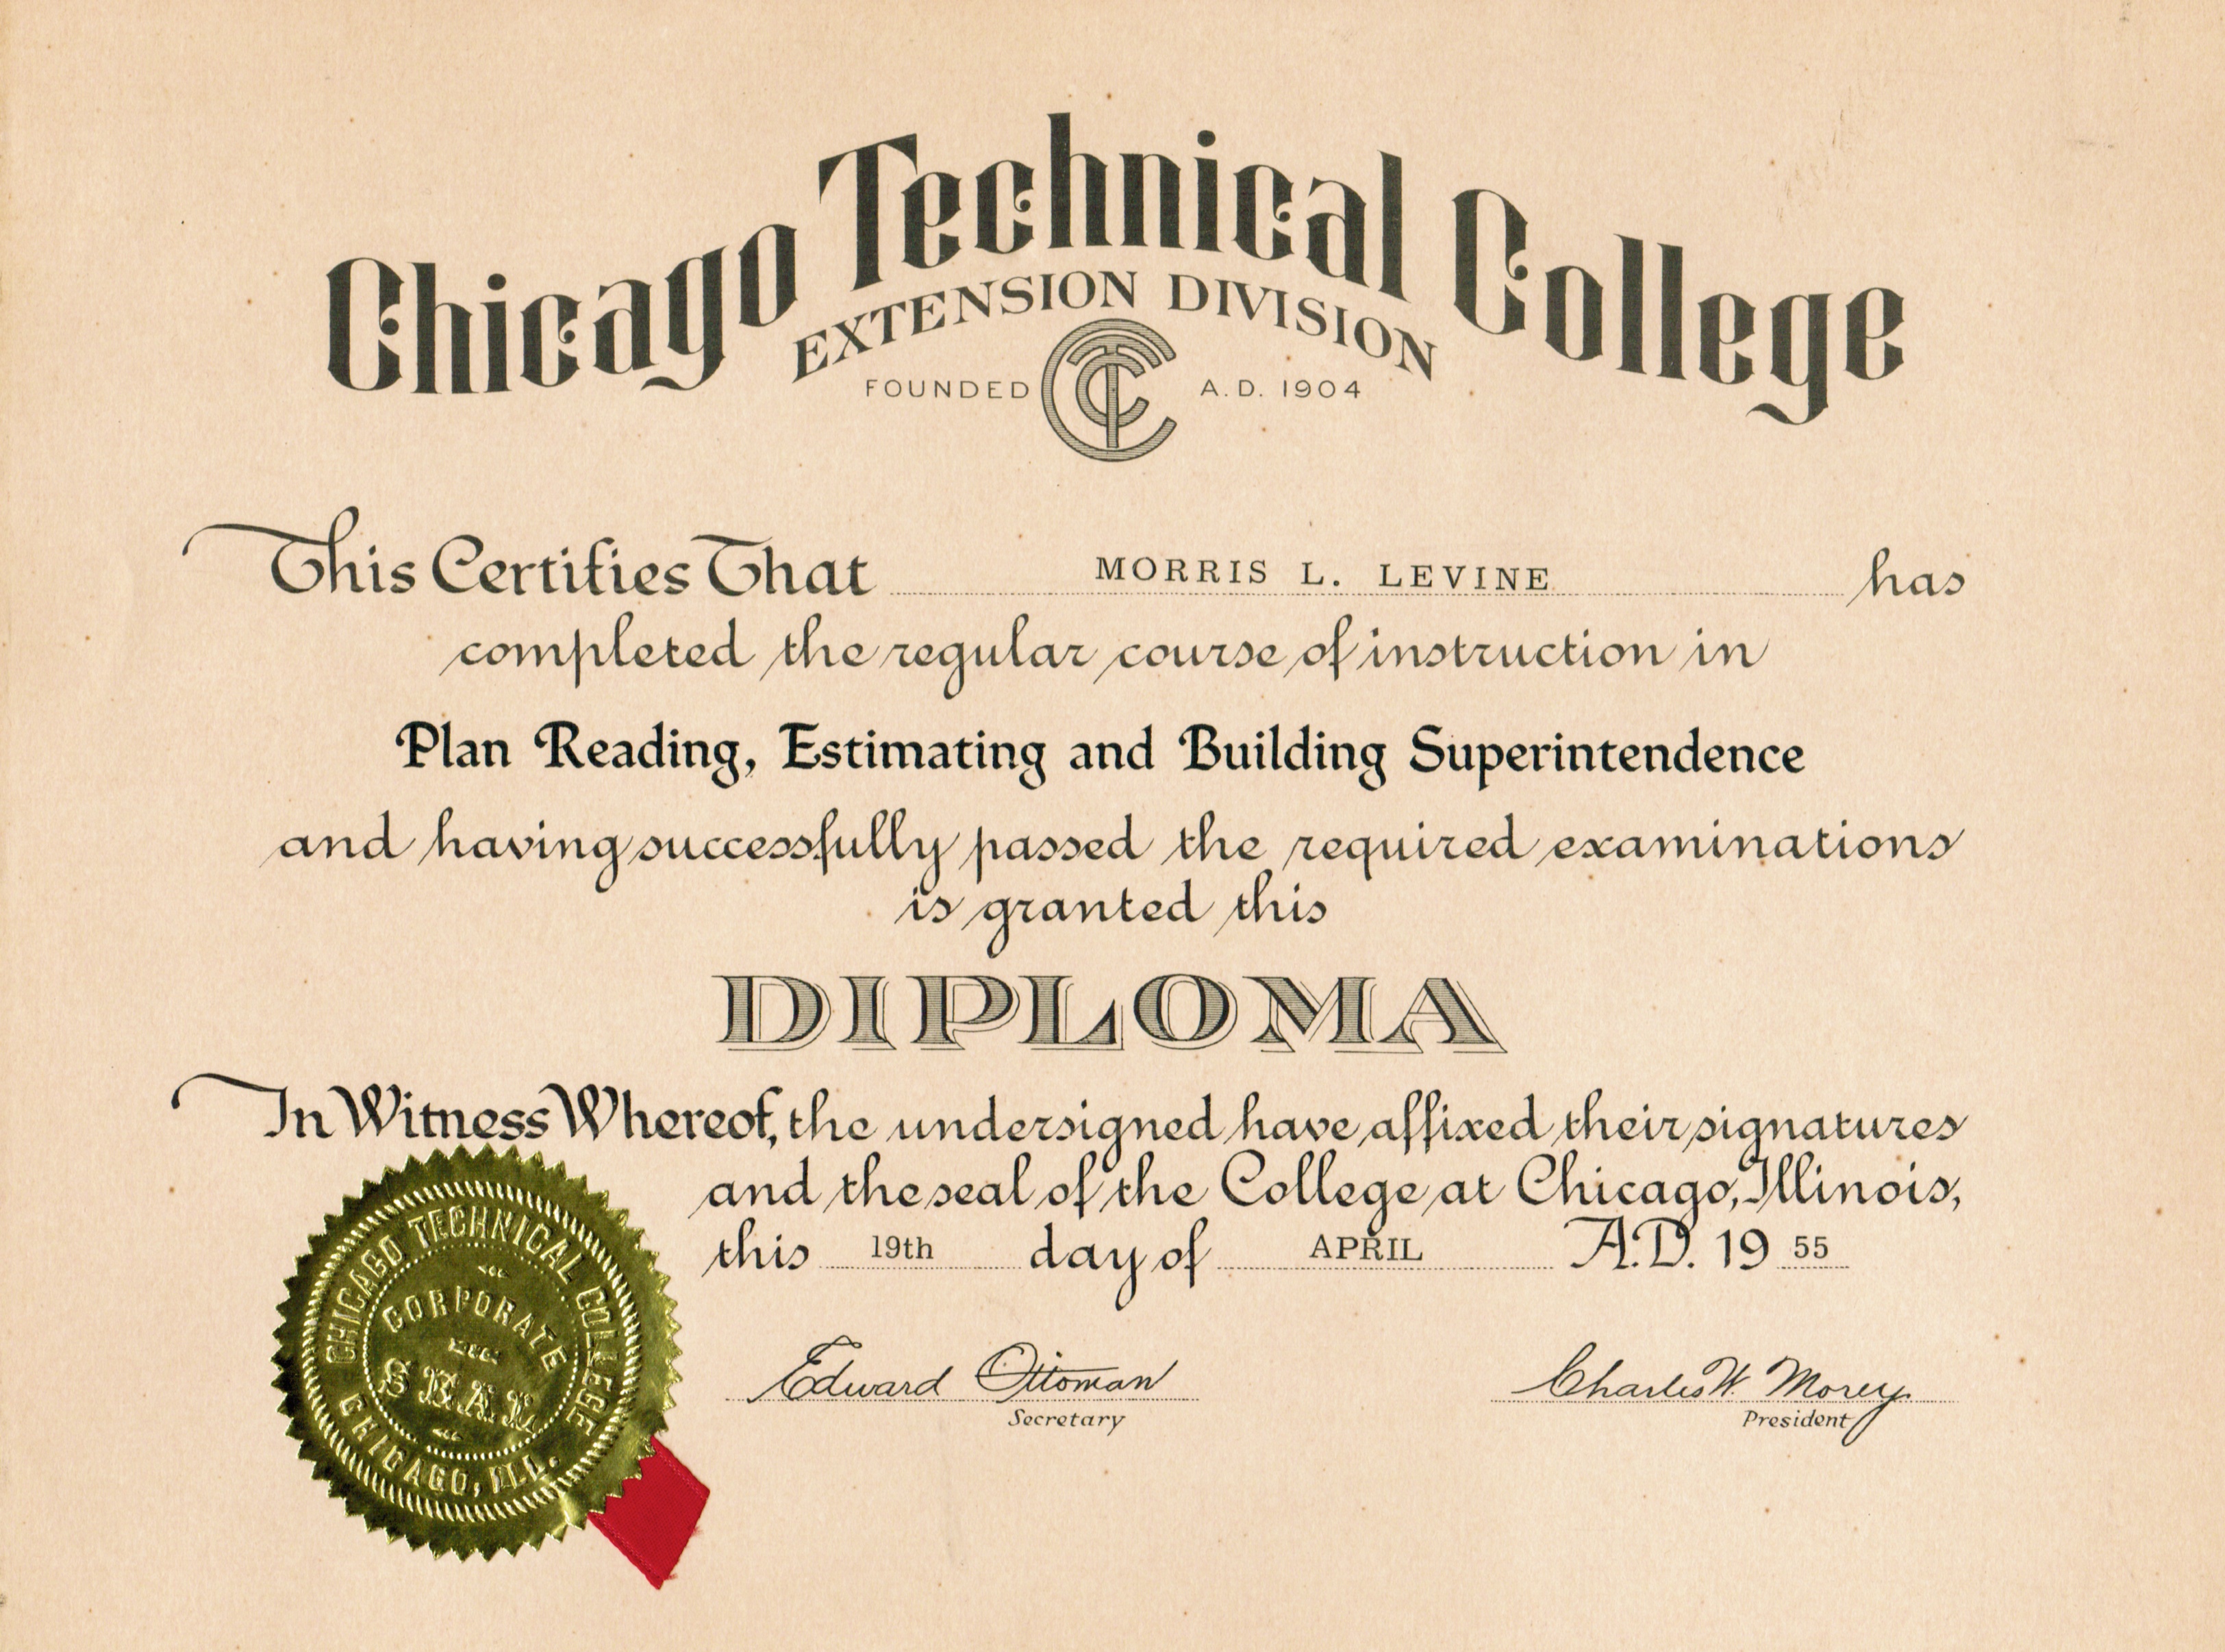
font, dad, text, handwriting, document, odyssey, familypics, academic certificate